Momigami

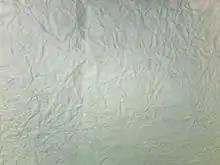
Sample of "momigami" made by papermaker Gina Page

Konnyaku starch is used to strengthen kozo (paper mulberry) paper, which acquires an appearance of leather, then said paper is crumpled to achieve a high degree of flexibility.